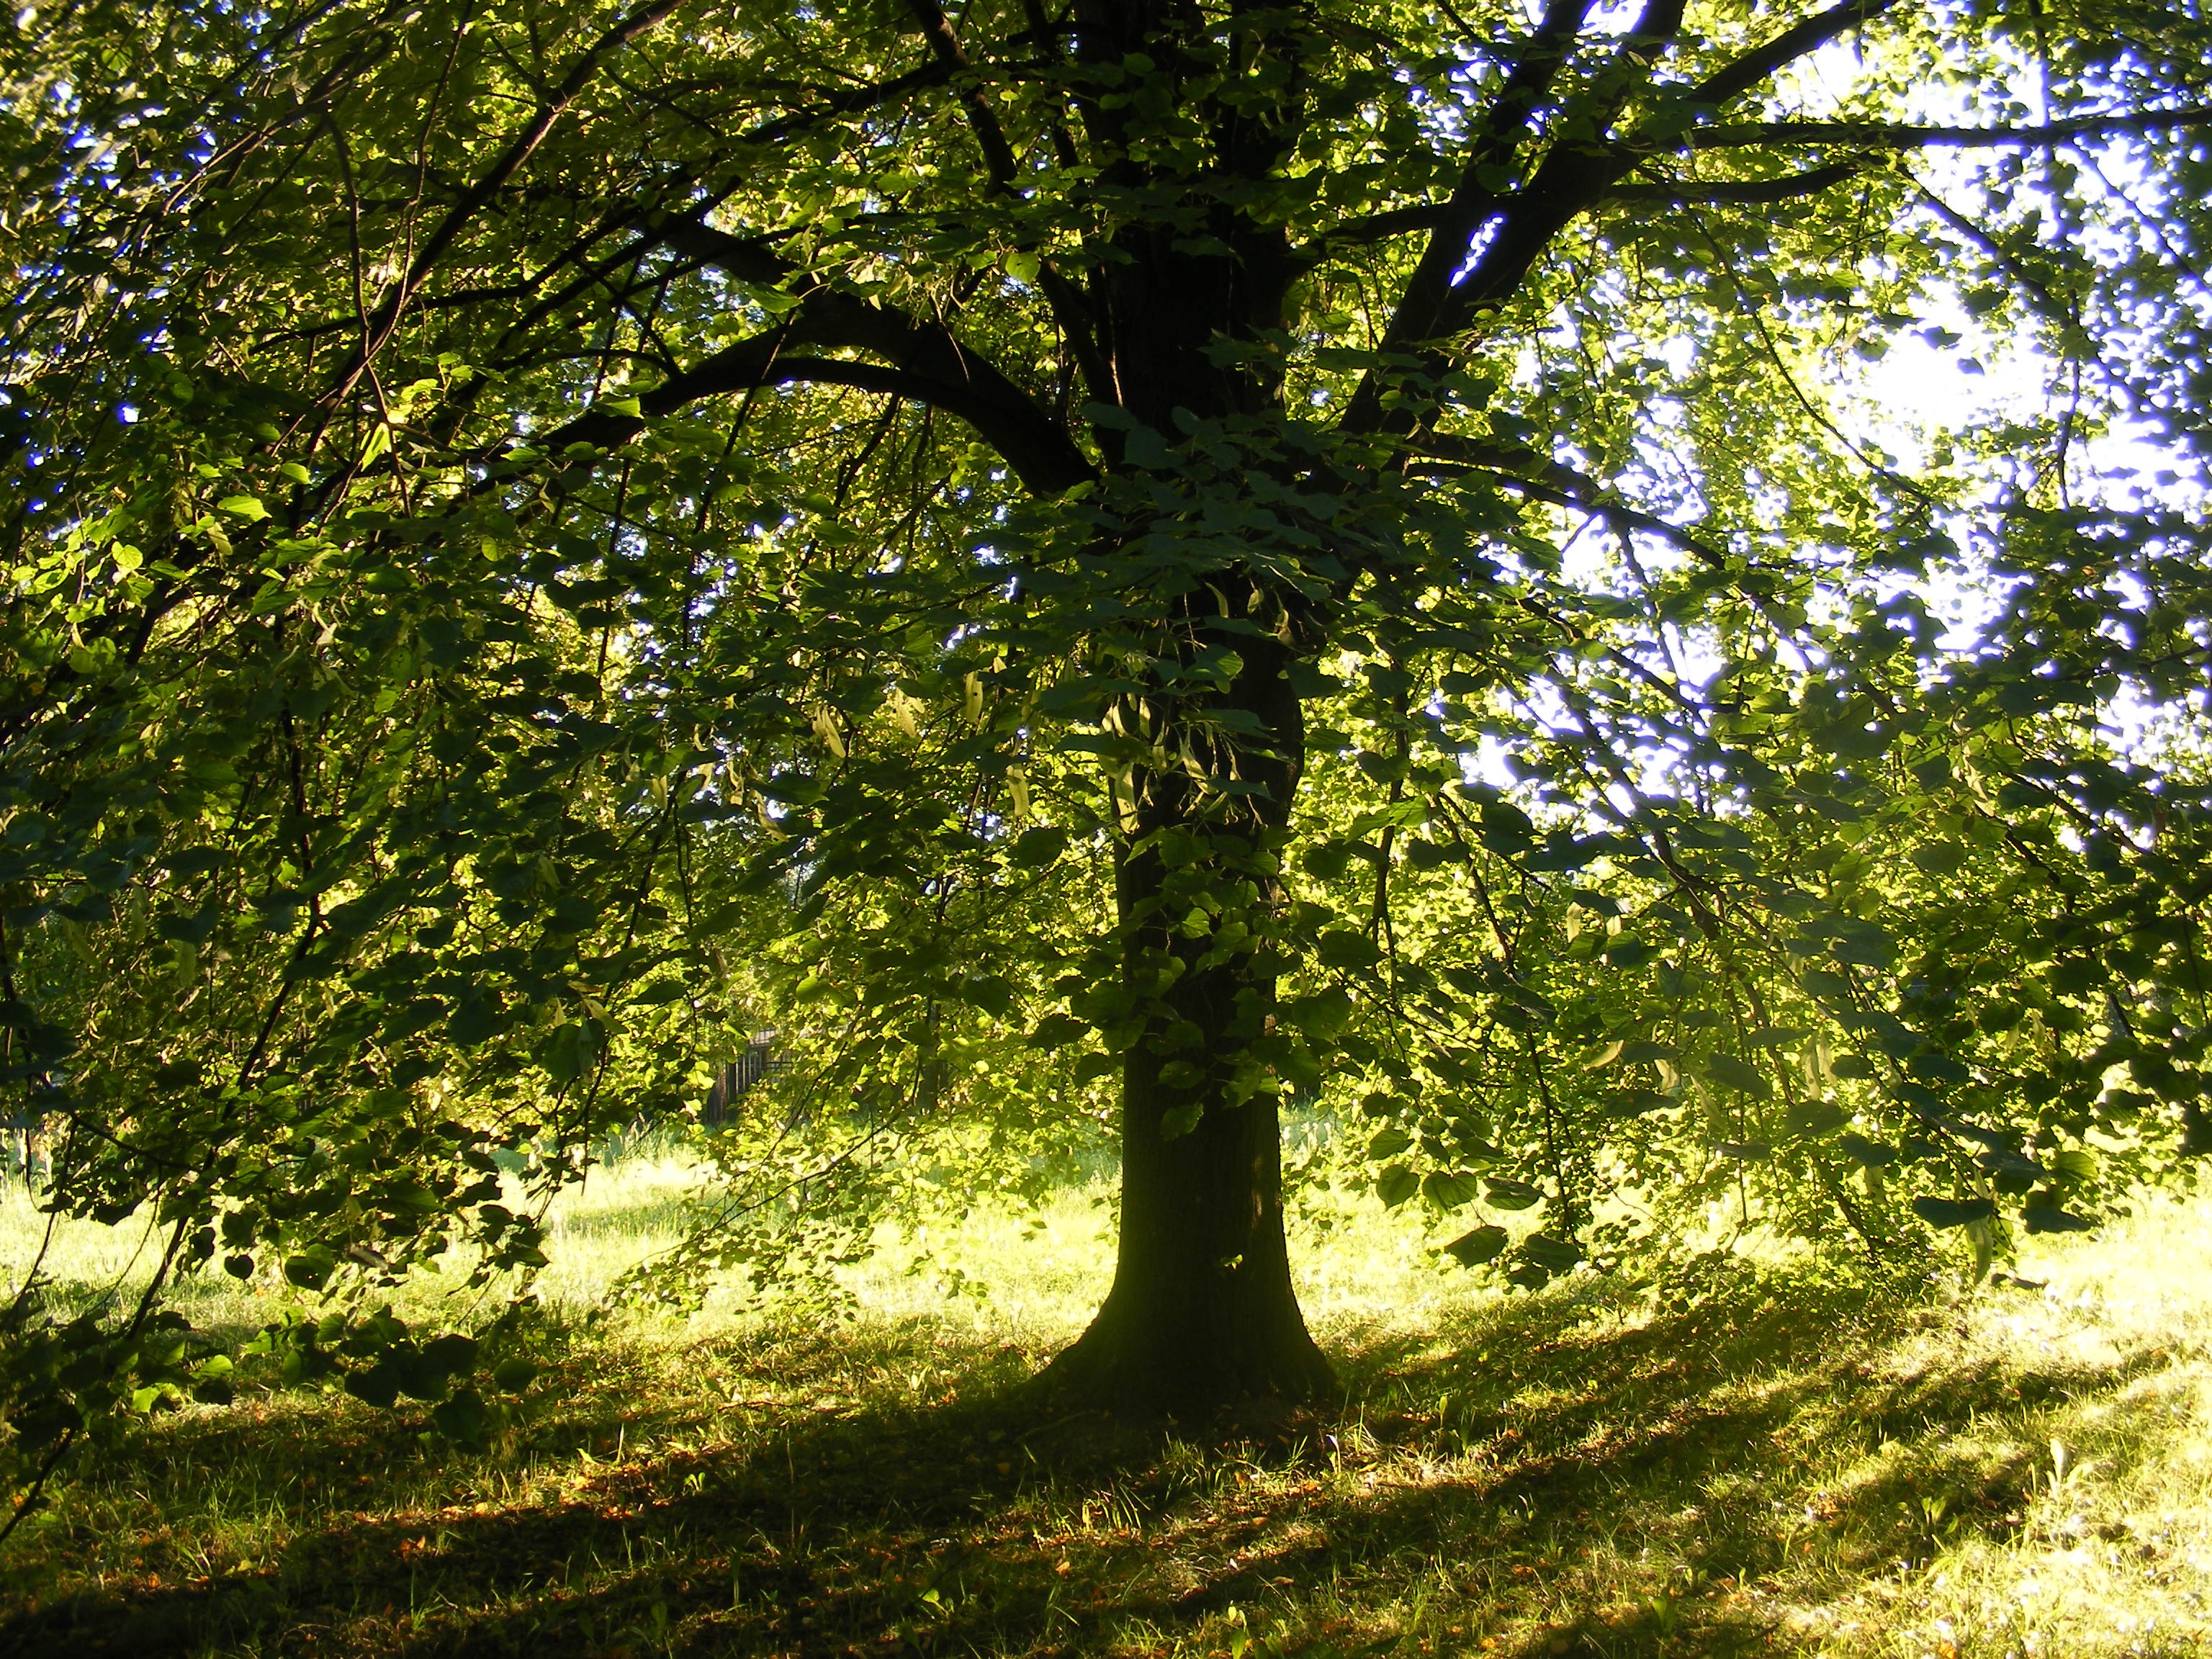
tree, nature, forest, branch, plant, sun, sunlight, leaf, green, autumn, shadow, botany, lime, deciduous, oak, grove, woodland, habitat, ecosystem, flowering plant, old growth forest, natural environment, woody plant, temperate broadleaf and mixed forest, land plant, plane tree family